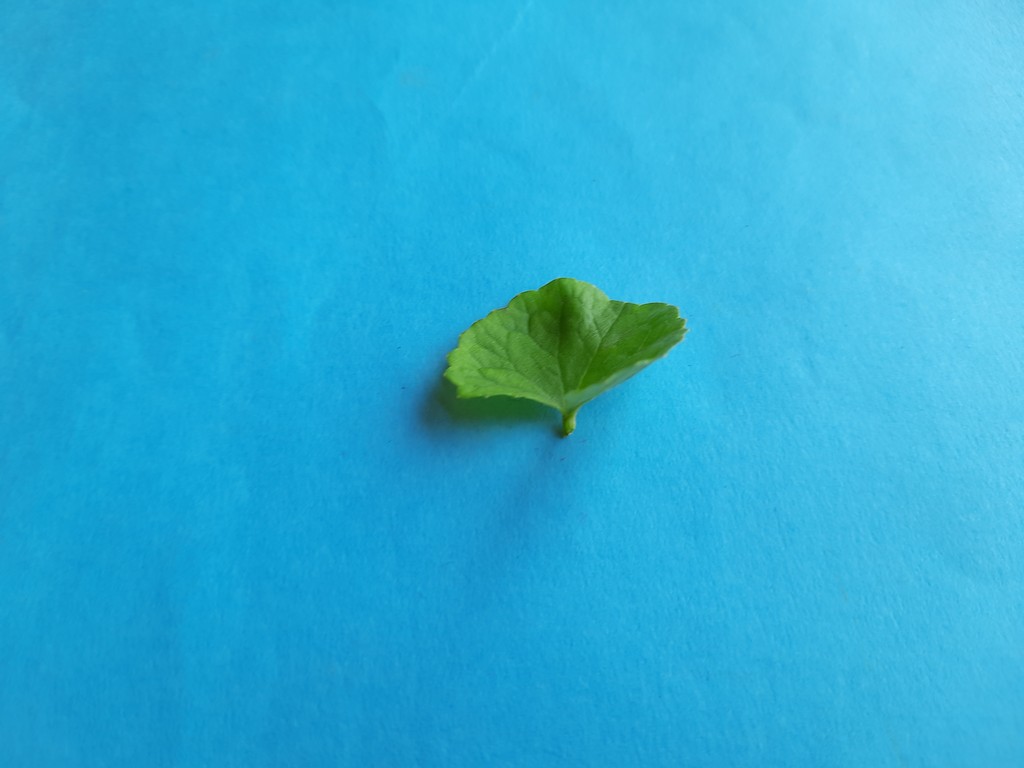
Label: Healthy